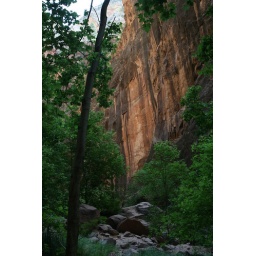
Part of the canyon wall in The Narrows in Zion National Park in Southern Utah